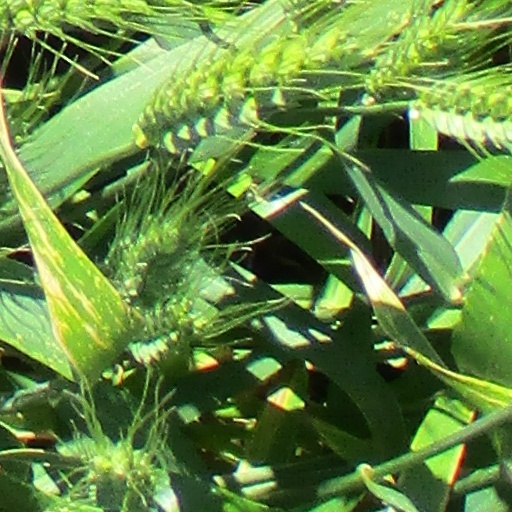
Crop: wheat